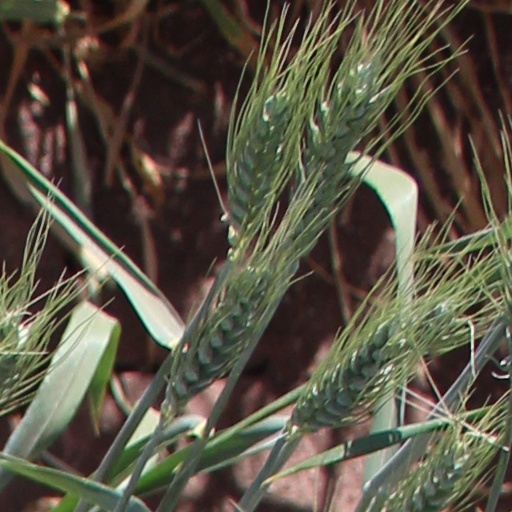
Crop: wheat